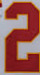
Number: 2